Altay railway station

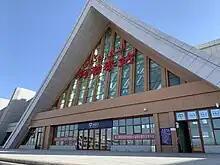
Station entrance

Altay City is rich in mineral resources, has unique tourism resources, and borders Kazakhstan, Russia and Mongolia. Therefore, Altay railway station is an important transportation hub for the northern passage of the Silk Road Economic Belt. The opening of the railway station shortened the distance between the Altay Prefecture and other places in Xinjiang and is expected to bring more domestic and overseas tourists to visit the attractions in Altay.